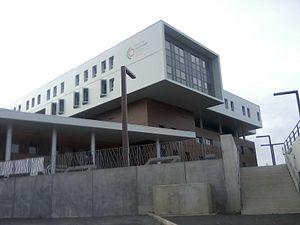
Centre Paul Papin - ICO - Angers
L'Institut de cancérologie de l'Ouest est un centre régional de lutte contre le cancer de l'ouest de la France, réparti sur deux sites, à Angers et à Saint-Herblain.
L’université d'Angers est l’université se trouvant dans la ville d’Angers. Elle est divisée en six unités de formation et de recherche et regroupe deux instituts de formation pour un total de 22 710 étudiants en 2016.